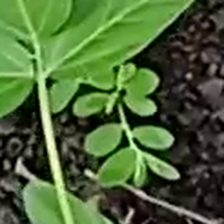
Weed species: Sicklepod_(Senna obtusifolia)